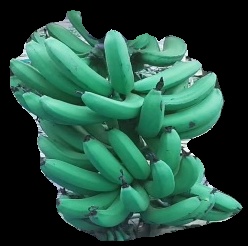
Variety: pachbale
Grade: grade3